Lorin Morgan-Richards

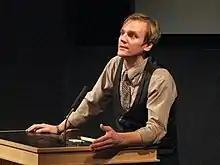
Lorin Morgan-Richards speaking at Bringing the Circle Together

Morgan-Richards has released his comic collections on a nearly quarterly basis, growing his audience, and solely focusing on The Goodbye Family and his Weird West brand. In an interview in 2019, he announced an early 2020 release of his second novel "The Goodbye Family and the Great Mountain".